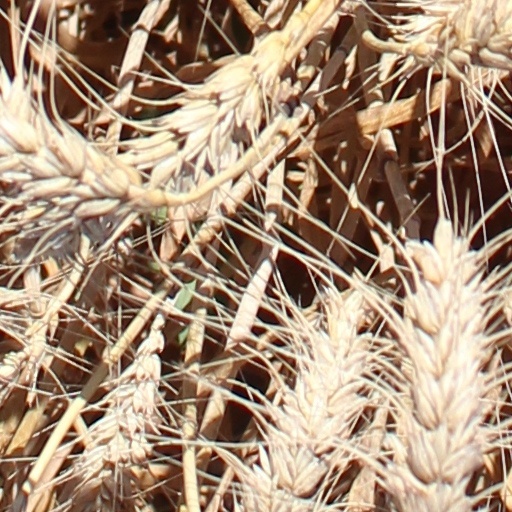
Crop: wheat